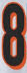
Number: 8